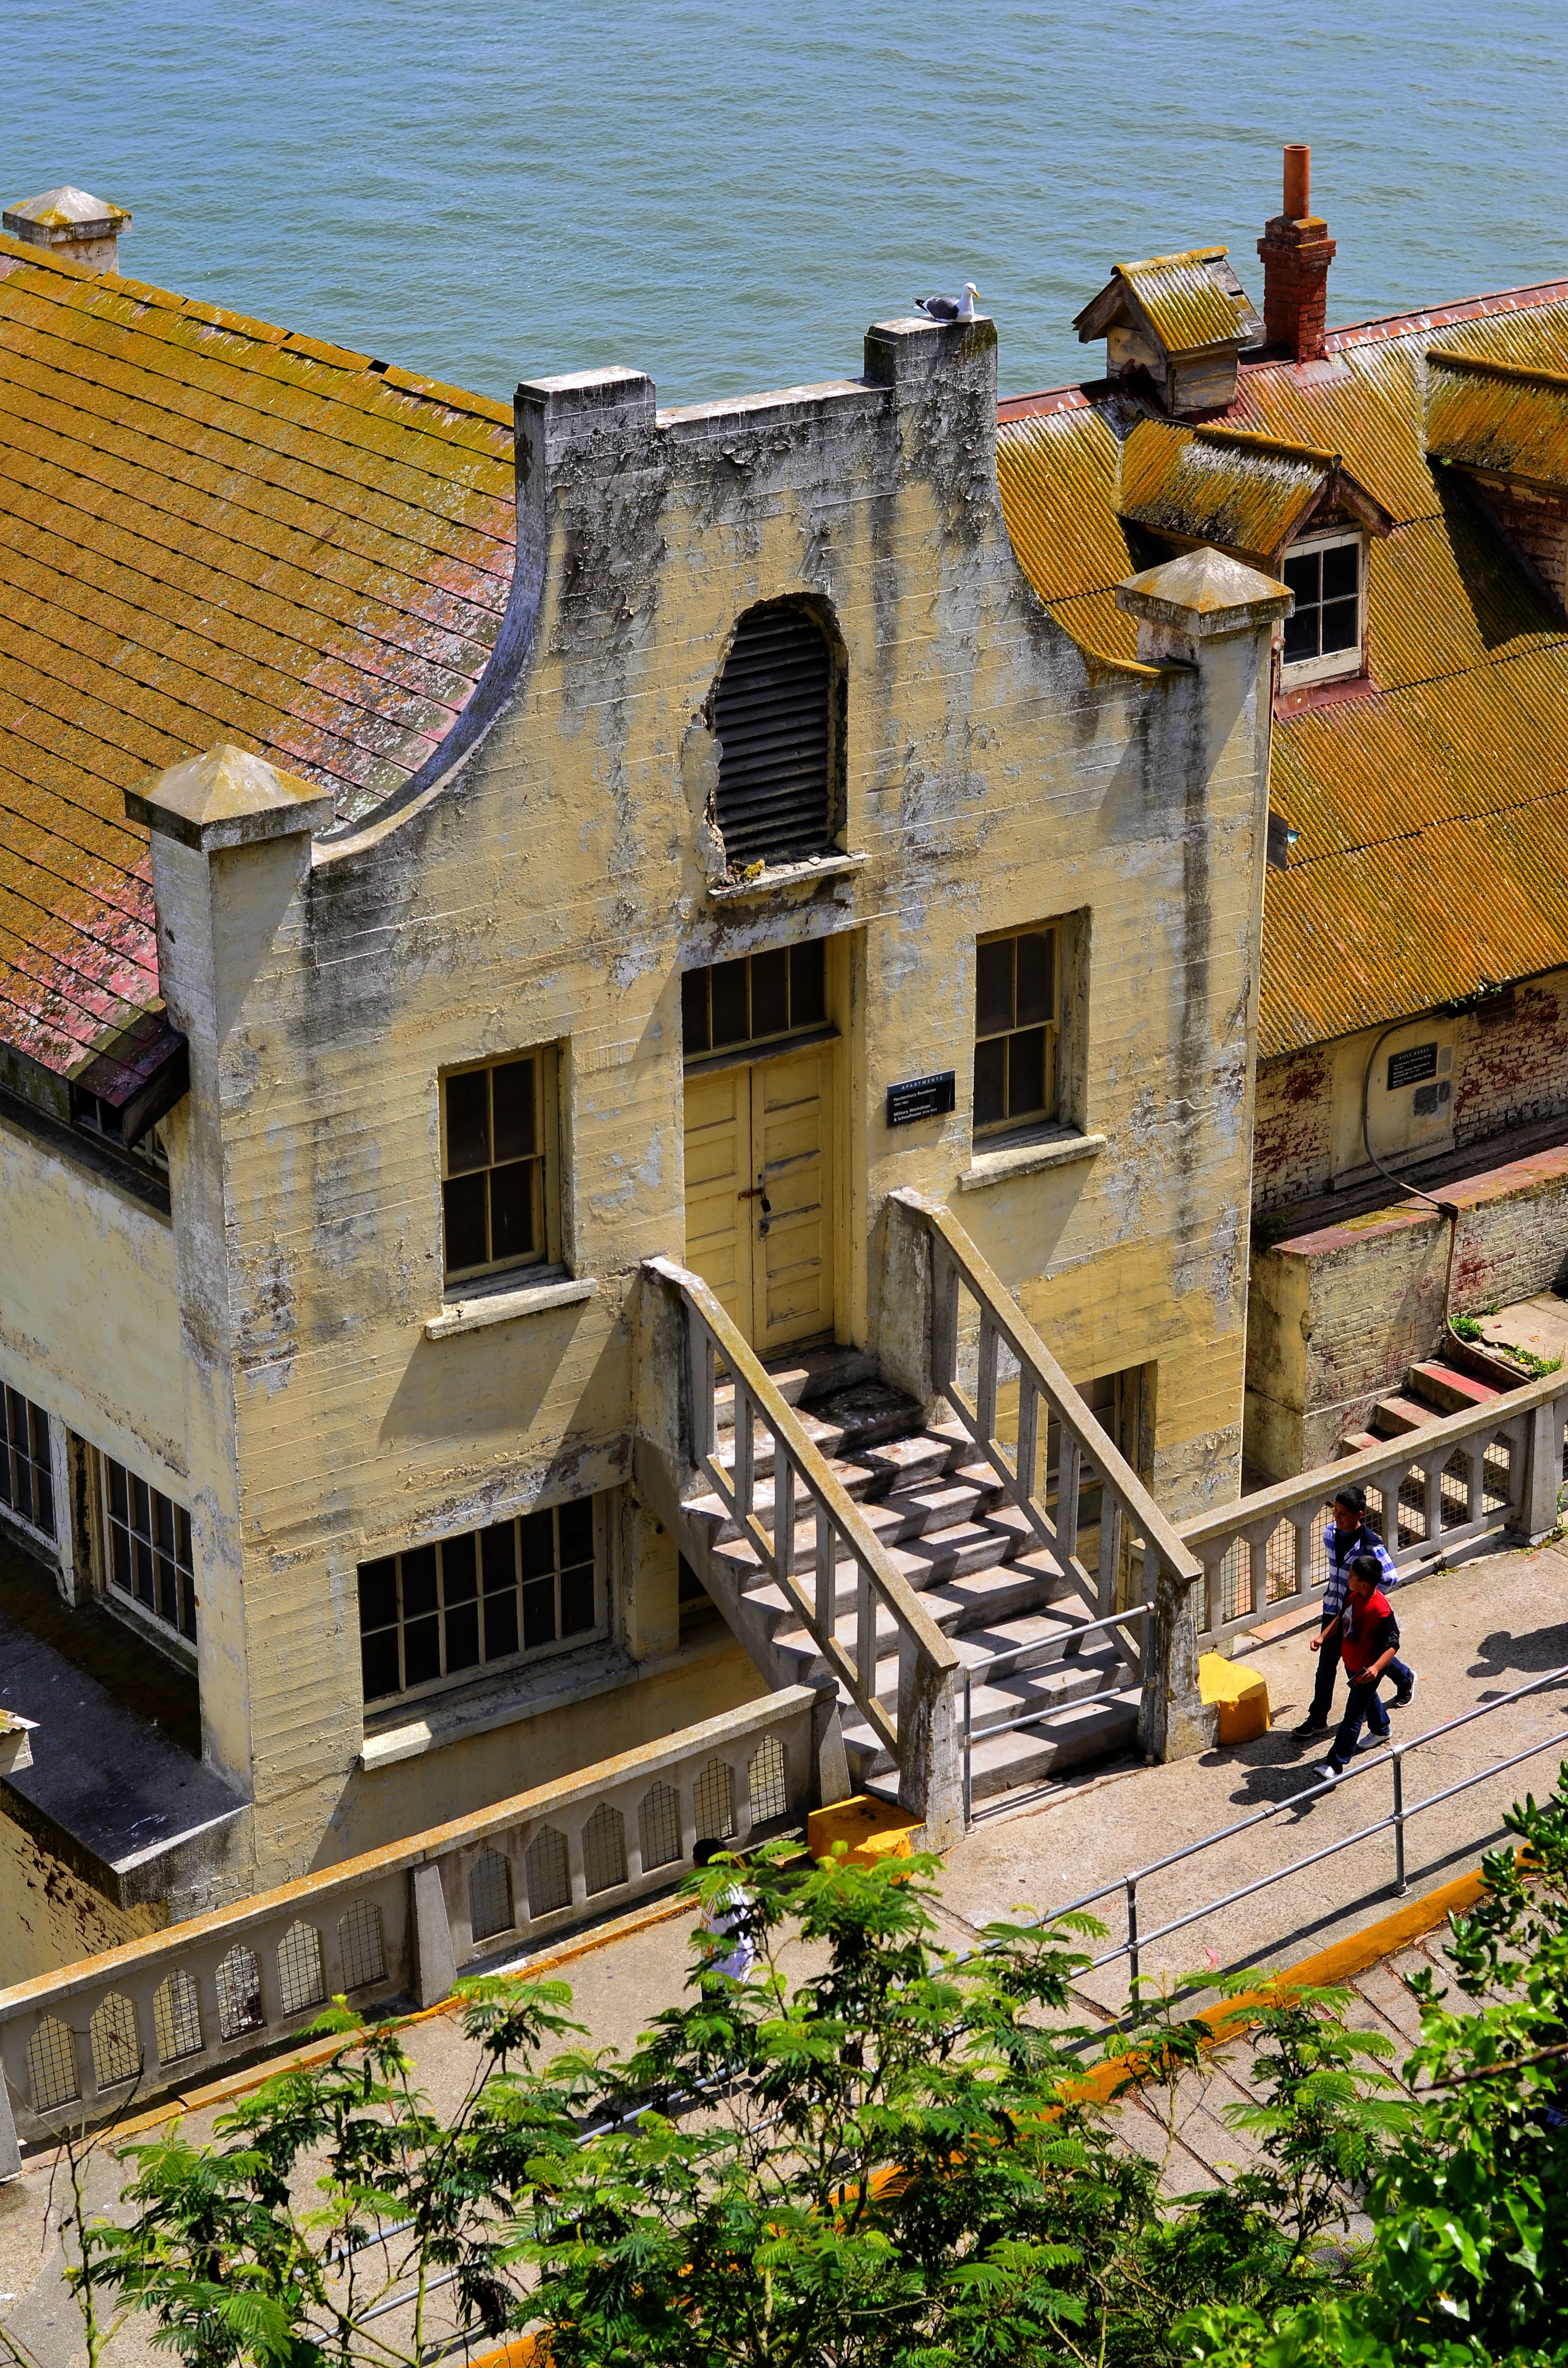
rock, ocean, bird, architecture, mansion, house, town, home, vacation, village, museum, cottage, park, usa, bay, island, facade, historic, tourism, california, security, national, san, prison, estate, federal, francisco, alcatraz, neighbourhood, penitentiary, ancient history, residential area